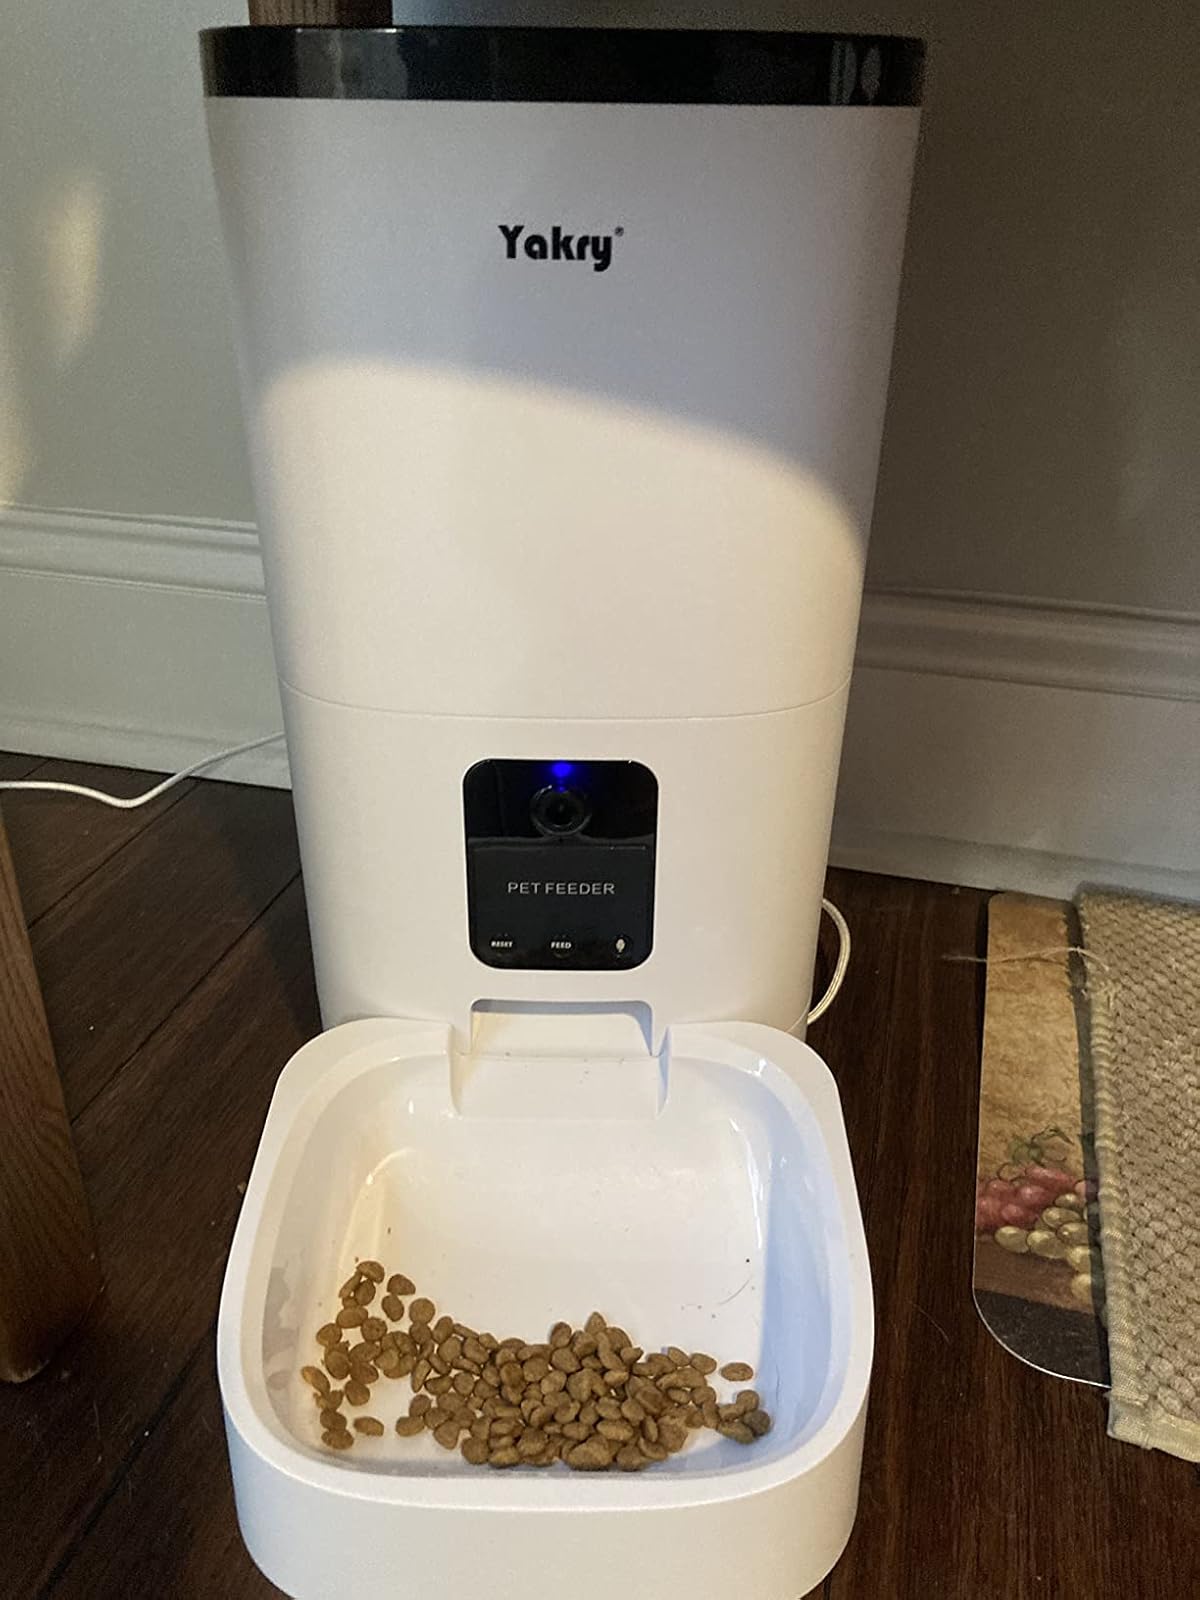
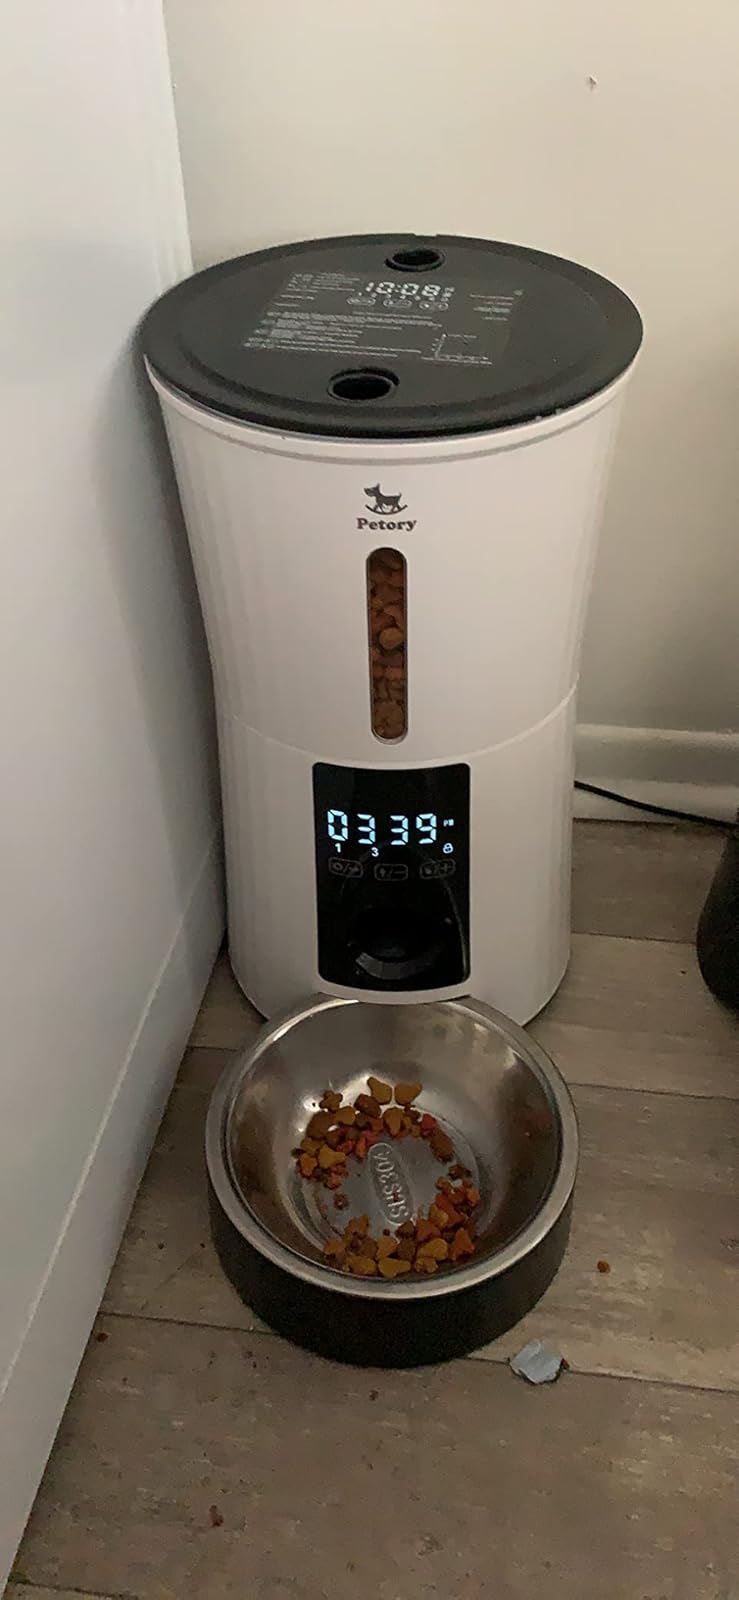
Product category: items_feeder
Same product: no